Sabine Volz

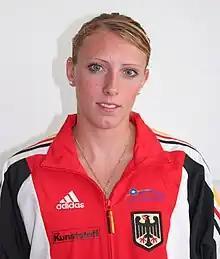
Sabine Volz

Sabine Volz (born 12 July 1990) is a German canoeist. She began paddling when she was 6 years old in Raunheim, Germany. Volz is part of the Rheinbruder Karlsruhe club. In 2019, she was on "Ninja Warrior Germany".